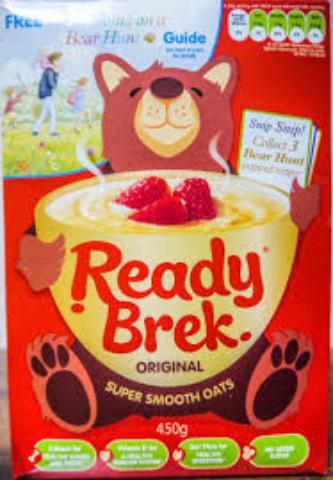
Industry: Food